Domat/Ems

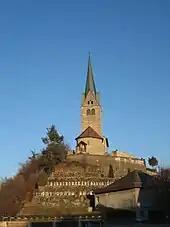
"Baselgia S. Gion Baptista/Church of St. John the Baptist"

The "Baselgia S. Gion Baptista/Church of St. John the Baptist" and the "Chaplutta S. Peder/Church of St. Peter" are listed as Swiss heritage sites of national significance.